Describe the emotion expressed in this image:  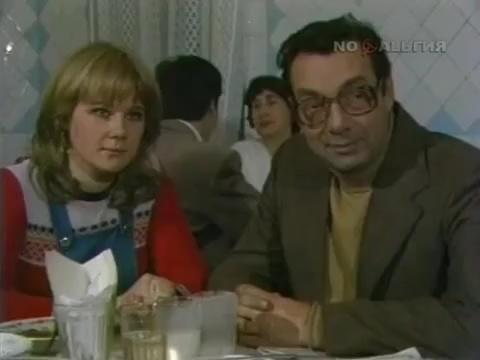
This person displays Fear, valence and arousal with low intensity.